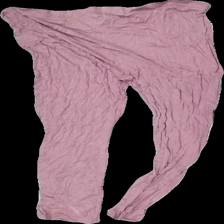
View: back
Type: Trousers
Category: Ladies
Brand: Not in the list
Brand text on label: cotbox
Colors: Pink
Material: 100% Viscose
Cut: Regular
Size: L
Season: All
Damage: damaged waistband
Damage location: top center
Price range: <50
Recommended usage: Recycle
Description: pink trousers